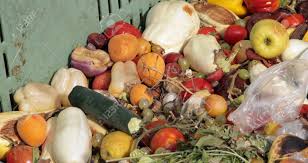
Waste category: biological